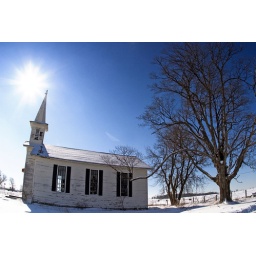
Winter, midday small run-down church and a big tree in the middle of Michigan.